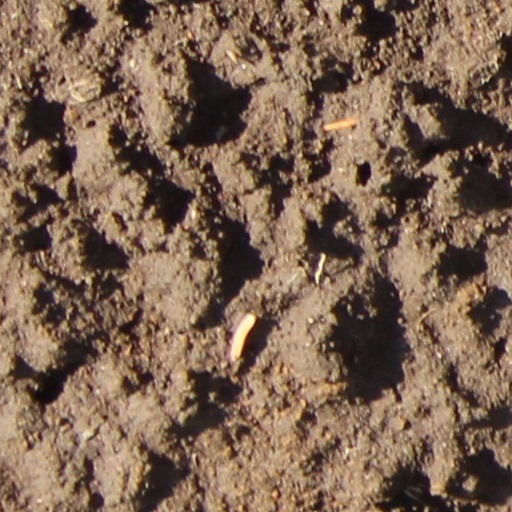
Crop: wheat